Todd Gurley

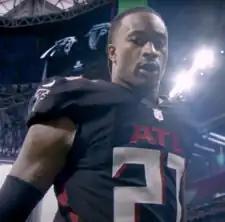
Gurley with the Falcons in 2020

On April 6, 2020, Gurley signed a one-year, $5.5 million contract with the Falcons. The deal included a $2 million signing bonus, as well as $500,000 in incentives if he has 13 touchdowns or 1,000 rushing yards.